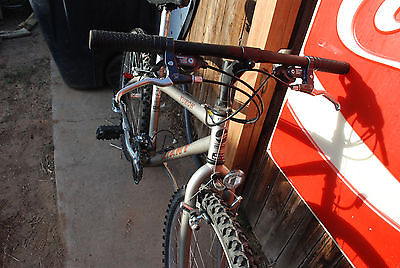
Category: bicycle